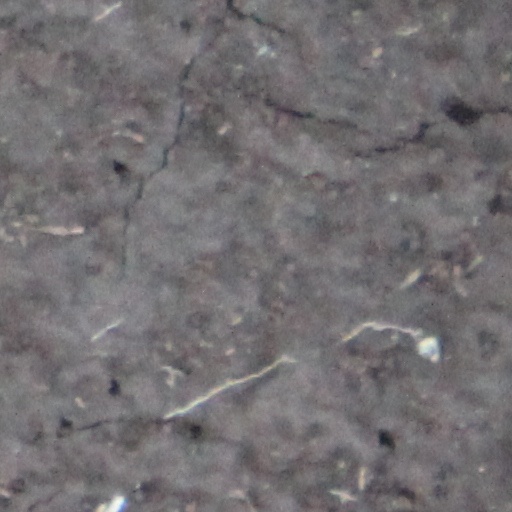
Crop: wheat